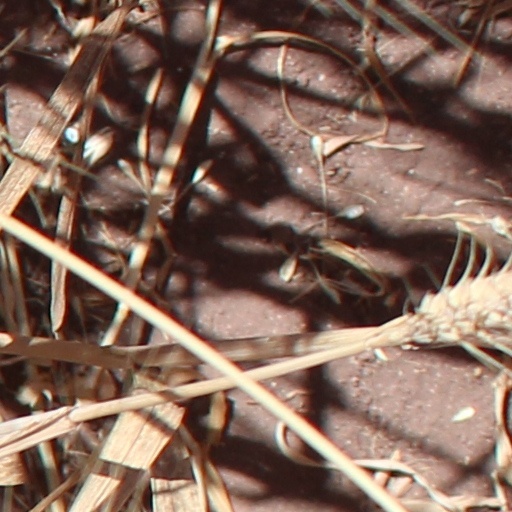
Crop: wheat